Athenian military

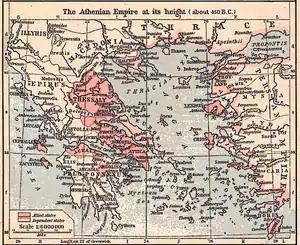
The Athenian Empire around 450 BC

The Athenian military was the old main force of Athens, one of the major city-states ("poleis") of Ancient Greece. It was largely similar to other armies of the region – see Ancient Greek warfare.